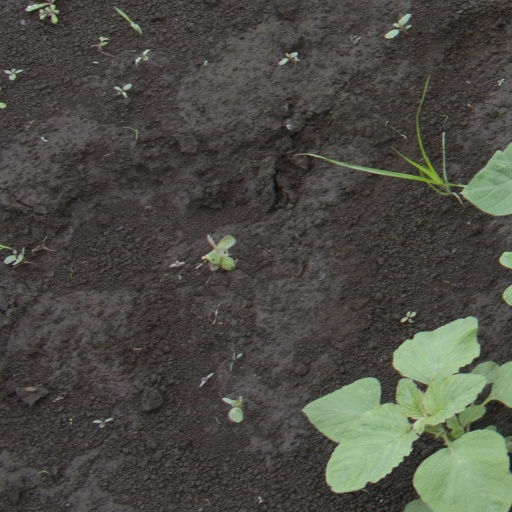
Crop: soybean